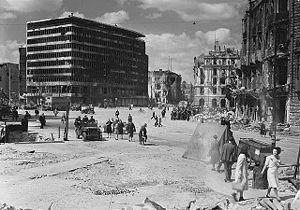
Jeep canadienne à l'avant-plan, à gauche, place Potsdam. Berlin. Español: Potsdamer Platz en Berlín, 1945. A la izquierda, el ""Columbushaus"", en el centro el ""Palast-Hotel"" y a la derecha, los restos del hotel ""Fürstenhof"". Soldados canadiendes en el jeep. Türkçe: Potsdamer Platz, Berlin, 1945. Solda ""Columbushaus"", sağda ise Fürstenhof otelinin kalıntıları görünüyor. Üstü açık cipin içinde ise Kanadalı askerler görünüyor."
La Potsdamer Platz est une place du centre de Berlin, en Allemagne. Intersection routière majeure pendant la première partie du XXᵉ siècle, la place est détruite pendant la guerre et devient un no man's land dans le cadre de la Guerre froide, coupée en deux par le mur de Berlin. La majeure partie des immeubles qui la bordent actuellement ont été construits depuis la réunification de 1990. La place compte parmi les lieux les plus marquants de Berlin et est fréquentée par de nombreux touristes.